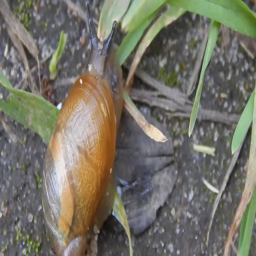
snail crawling on the road leaving a trail